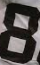
Number: 8